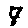
Label: 7